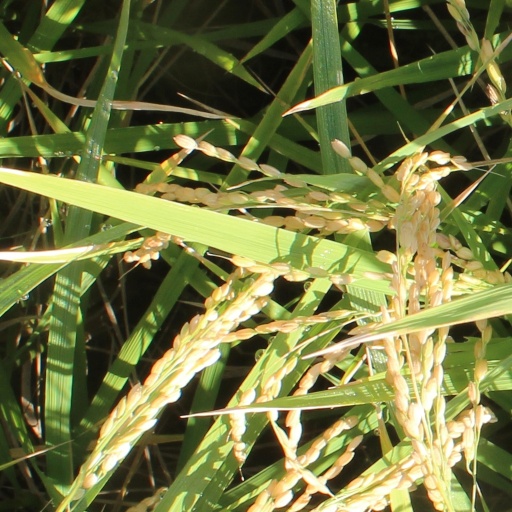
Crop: rice